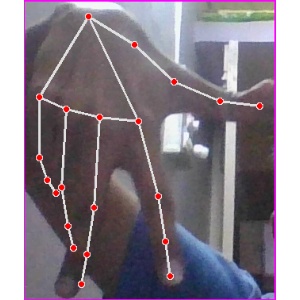
अक्षर: ग